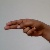
The image shows a hand gesture representing the letter 'H' in Indian Sign Language.